Raichur district

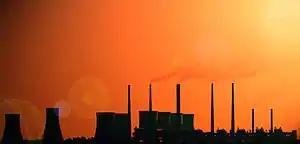
Raichur Thermal Power Station

The Raichur Thermal Power Station at Shaktinagar and Yaramaras Thermal Power Station at Yaramaras, generate electricity for Karnataka.